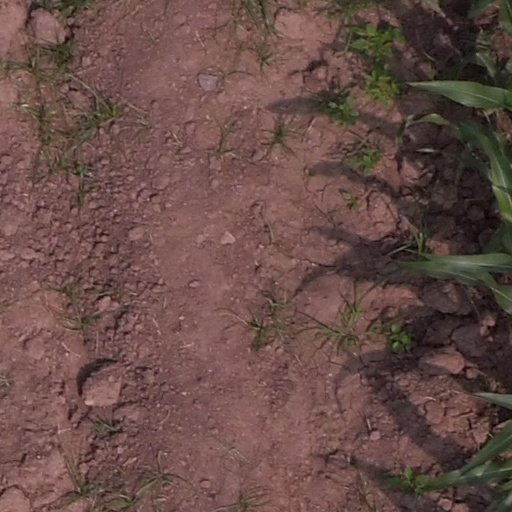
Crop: maize; corn